David Paterson

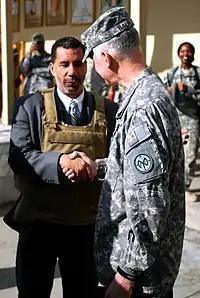
Paterson visiting Kabul in December 2008.

After being nominated for the position on December 1, 2008, Senator Hillary Clinton was confirmed as United States Secretary of State by the United States Senate. Clinton resigned her Senate seat on January 21, 2009, to assume the Cabinet post. By mandate of the New York Constitution, Paterson was tasked with appointing a temporary replacement until a special election in 2010 for the conclusion of the term of her Class 1 seat.